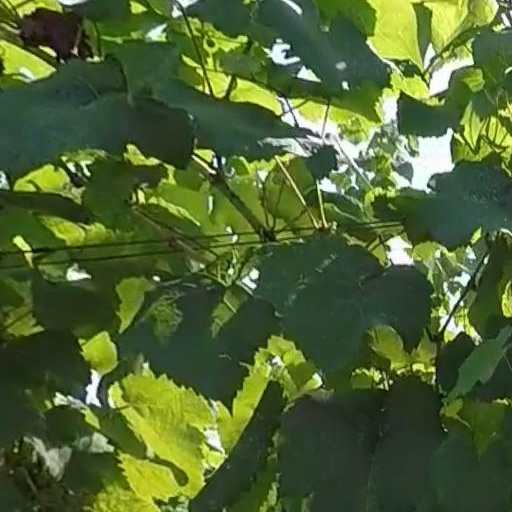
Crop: grape